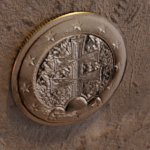
Coin value: 1euro
Country: sk
Edition: standard